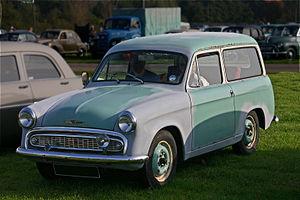
Husky était le nom des breaks fabriqués entre 1954 et 1970 par la marque anglaise Hillman sur base de leur modèle Minx.